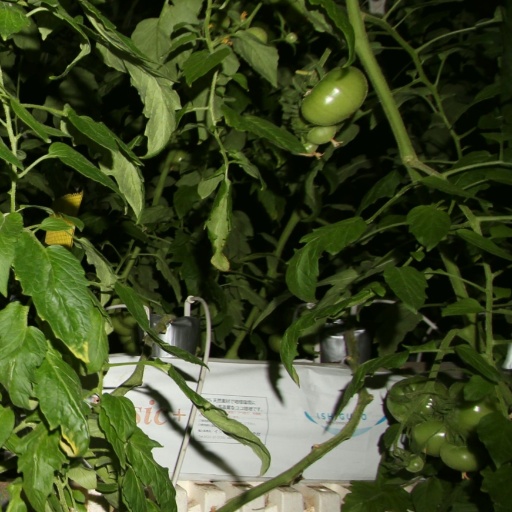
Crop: tomato